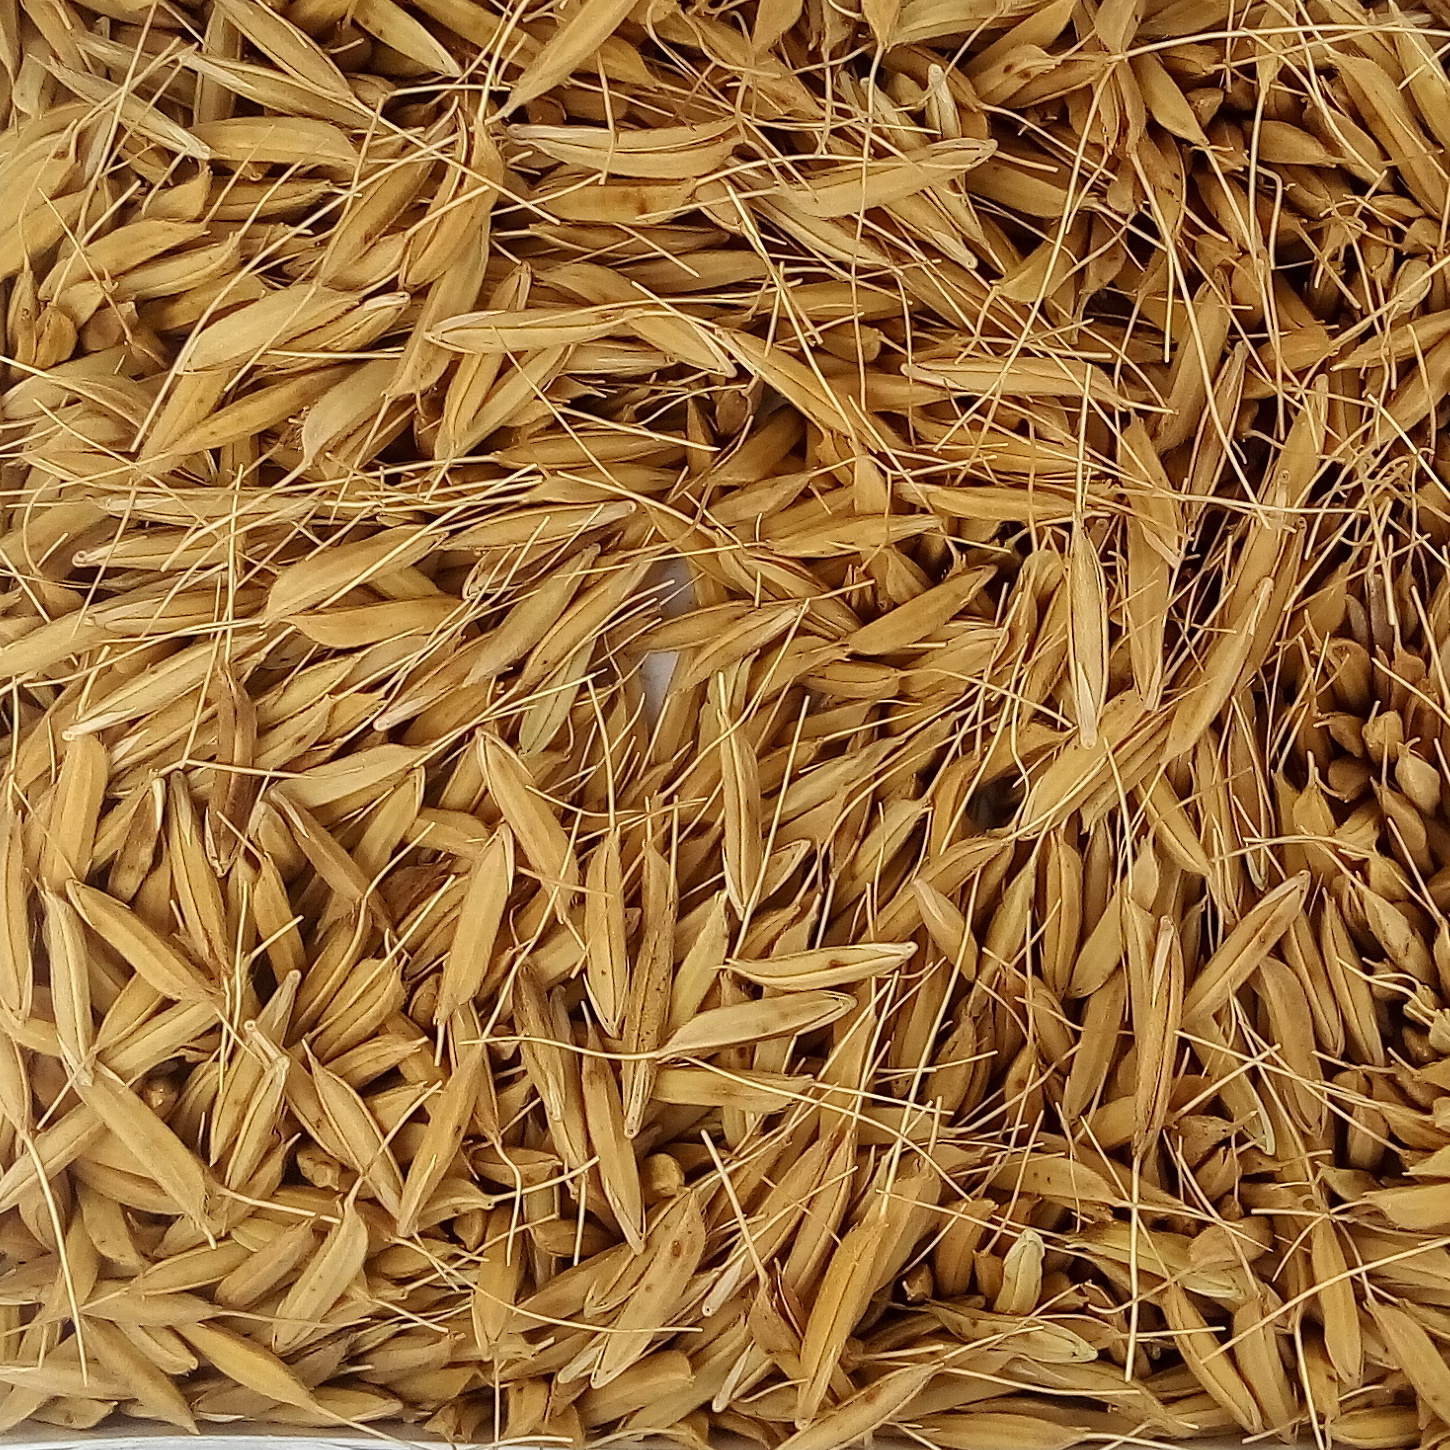
Rice seed variety: PB_6